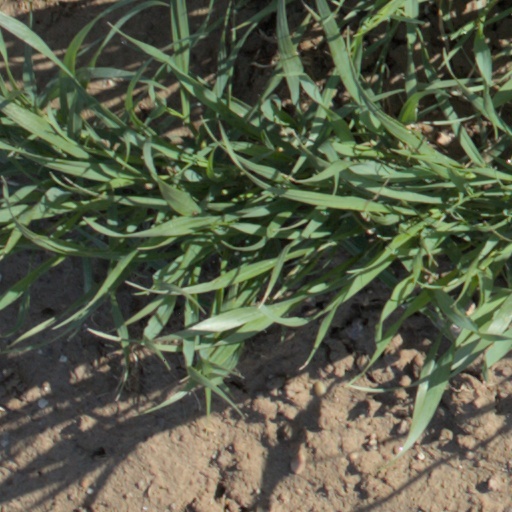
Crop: wheat